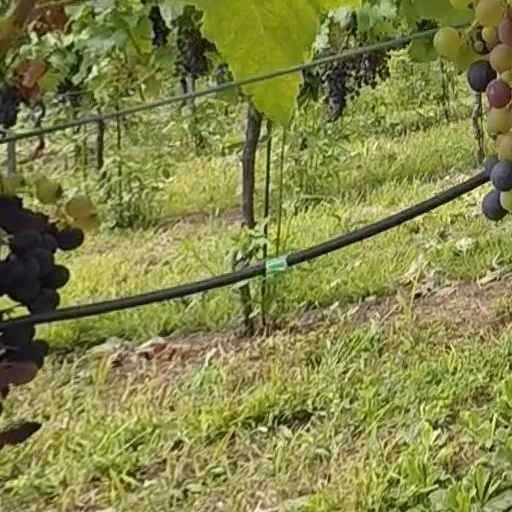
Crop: grape